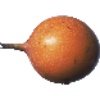
Label: Granadilla 1